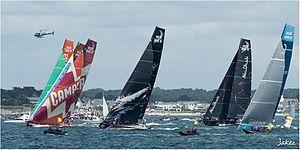
La Volvo Ocean Race 2011-2012 est la onzième édition de la Volvo Ocean Race. Cette course à la voile autour du monde en équipage et par étapes est réservée aux monocoques. Cette édition 2011-2012 voit s'affronter six équipages dans 19 manches, dont 10 régates côtières et 9 étapes en haute mer. Le départ a été donné le 29 octobre 2011 à Alicante en Espagne, et l'arrivée s'est effectuée en juillet 2012 à Galway, en Irlande.
Lorient [lɔʁjɑ̃] est une commune française située dans le département du Morbihan, en région Bretagne. Cité portuaire active et arsenal maritime au fond de la rade de Lorient, la ville est au cœur de l'unité urbaine de Lorient qui est la plus importante du département et se classe au troisième rang en région Bretagne.
27 mai : cérémonie de béatification de Marie-Louise-Élisabeth de Lamoignon, en religion mère Saint-Louis, sur le port de Vannes.